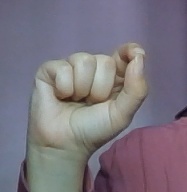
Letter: fa